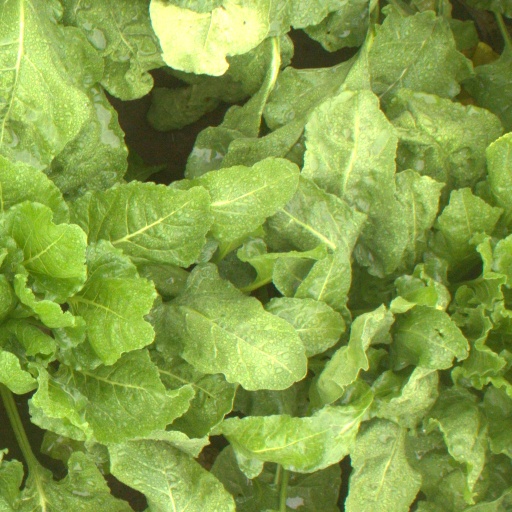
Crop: sugar beet